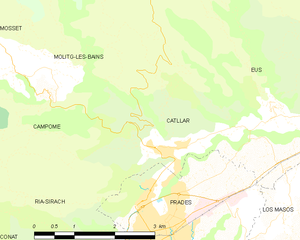
Catllar
Kort over kommunen
Kort over kommunen
Catllar er en by og kommune i departementet Pyrénées-Orientales i Sydfrankrig.